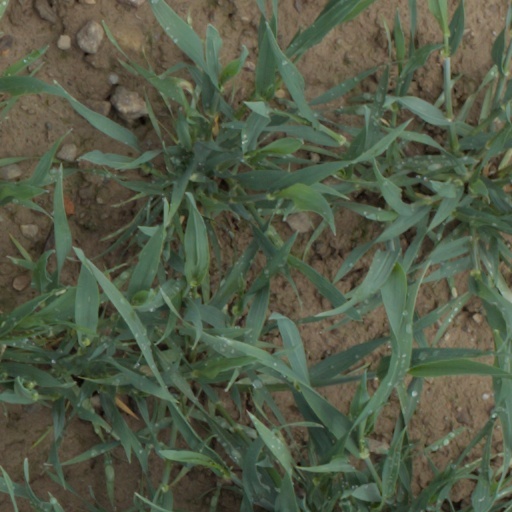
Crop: wheat